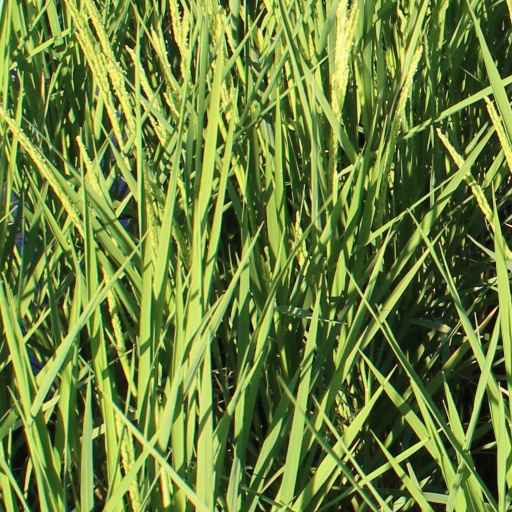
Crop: rice